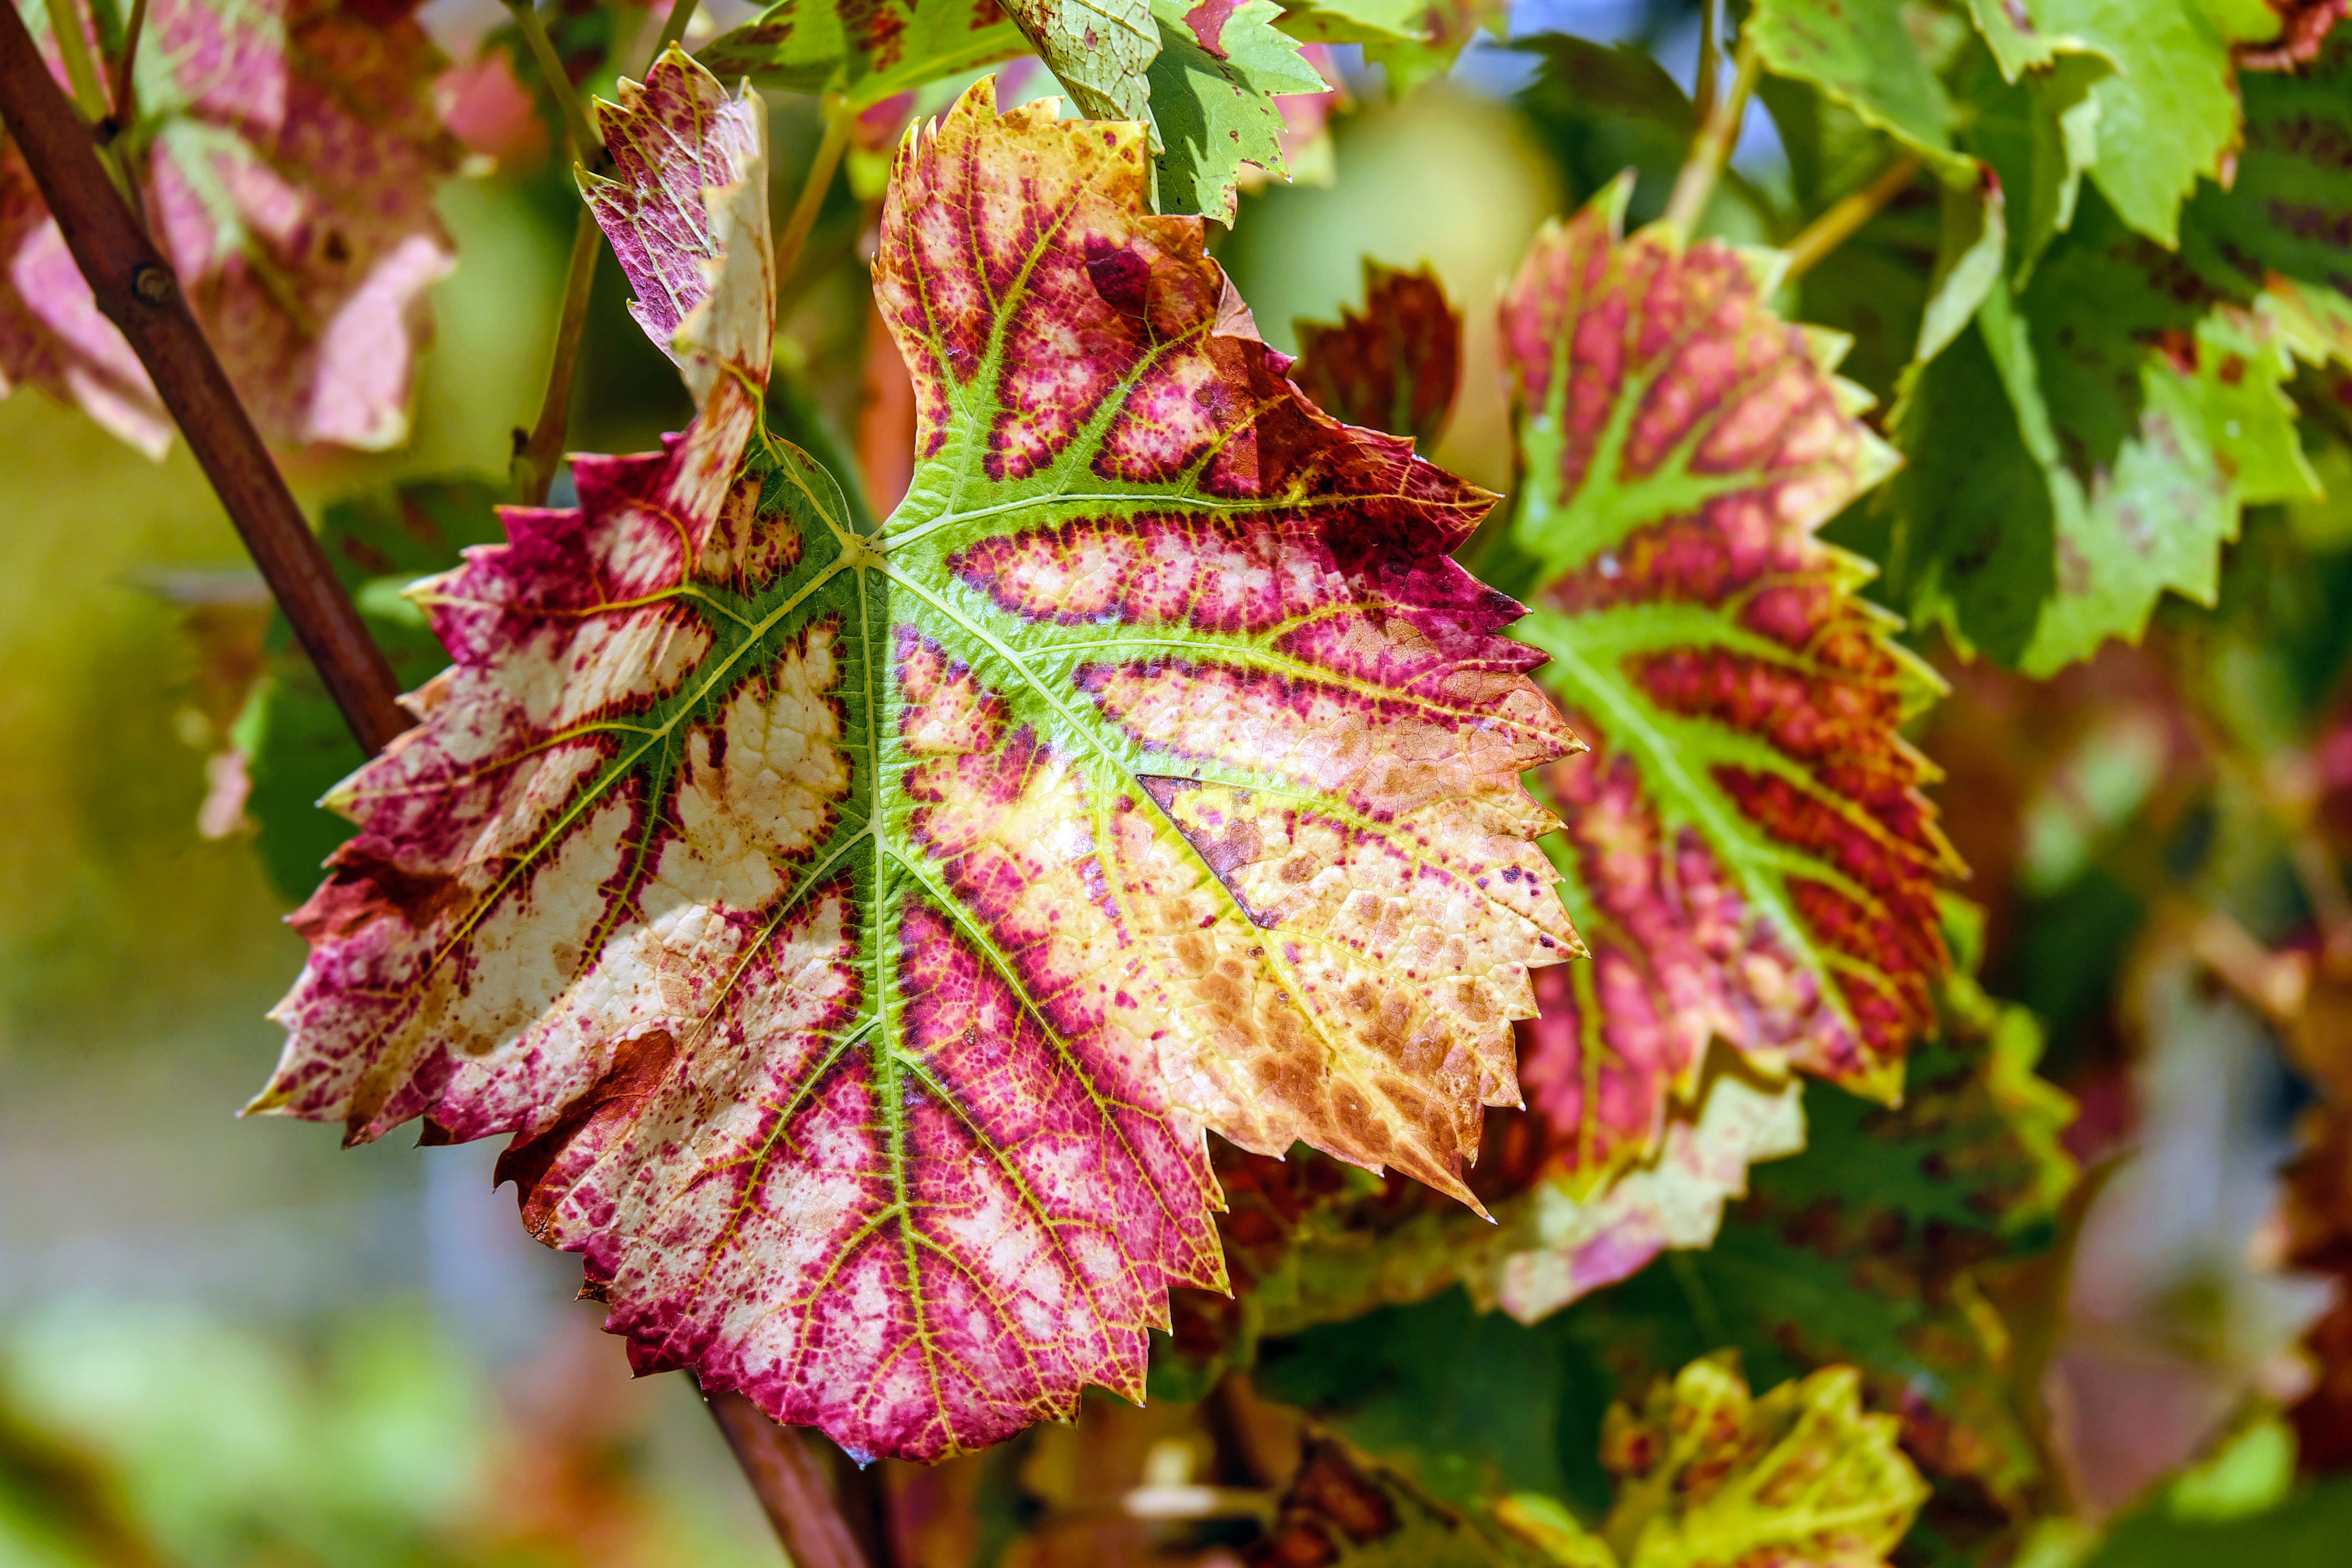
tree, nature, branch, blossom, plant, leaf, flower, produce, color, autumn, botany, flora, season, maple tree, wildflower, close up, grapevine, shrub, fall foliage, macro photography, winegrowing, wine leaf, flowering plant, annual plant, land plant